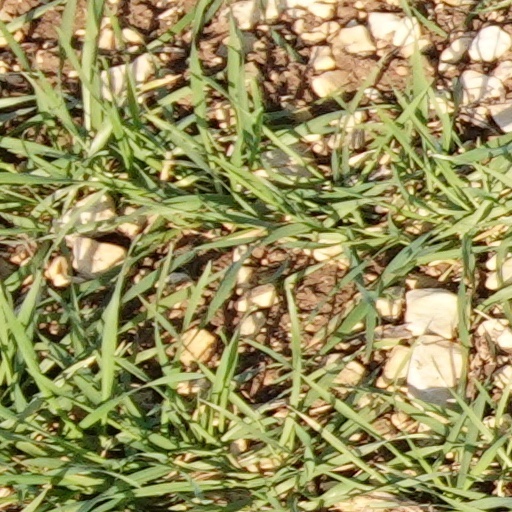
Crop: wheat